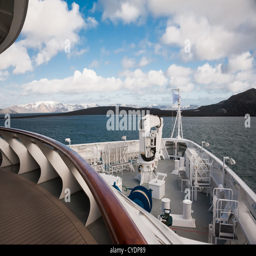
on the deck of the ship